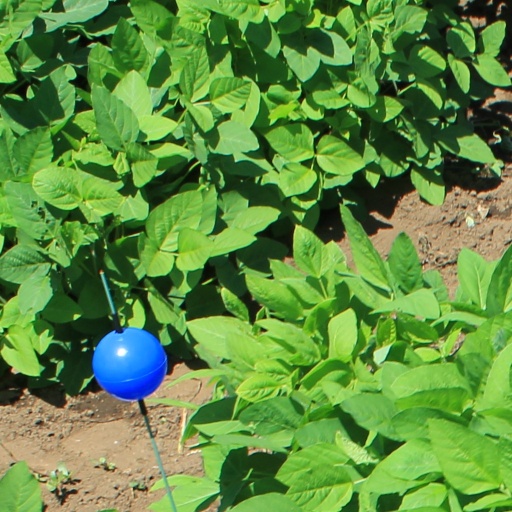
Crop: soybean